Mazhabi Sikh

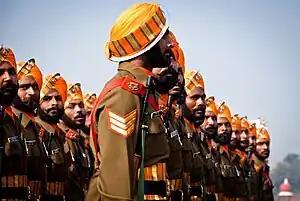
The Sikh Light Infantry march past during the Republic day parade in New Delhi, India

When India became independent in 1947, the British Indian Army became the Indian Army. This, like its predecessor, relies on the martial race theory for much of its recruitment and thus there is a grossly disproportionate number of Sikhs within its ranks. The Mazhabi Sikhs and Ramdasias continued their service with the SLI in the new army. The SLI has served in almost all of the post-1947 conflicts involving India, including the wars with Pakistan in 1947, 1965 and 1971, the Annexation of Hyderabad of 1948 and the Sino-Indian War in 1962. It has also served in Sri Lanka, where the 1st, 7th, 13th and 14th Battalions have contributed towards peace-keeping.